Shrimp paste

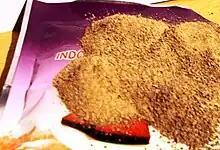
Powdered ground "trassi" in the Netherlands

Terasi, an Indonesian (especially Javanese) variant of dried shrimp paste, is usually purchased in dark blocks, but is also sometimes sold ground as granulated coarse powder. The colour and aroma of terasi varies depending on which village produced it. The colour ranges from a soft purple-reddish hue to darkish brown. In Cirebon, a coastal city in West Java, terasi is made from tiny shrimp ("Acetes") called "rebon", the origin of the city's name. Another kind is petis made from shrimp or tuna mixed with palm sugar. In Sidoarjo, East Java, terasi is made from the mixture of ingredients such as fish, small shrimp ("udang"), and vegetables. Terasi is an important ingredient in sambal terasi, also many other Indonesian cuisine, such as sayur asem (vegetable soup with tamarind), lotek (also called gado-gado, Indonesian style salad in peanut sauce), karedok (similar to lotek, but the vegetables are served raw), and rujak (Indonesian style hot and spicy fruit salad).